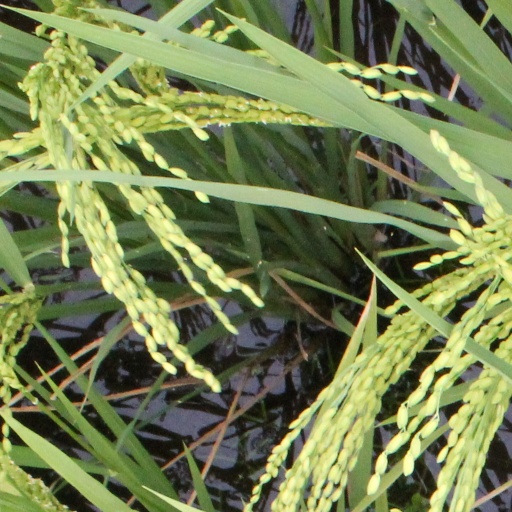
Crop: rice